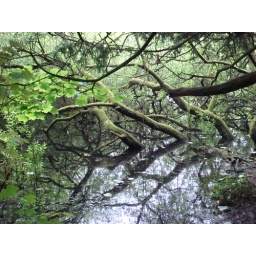
tree under water